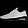
Label: Sneaker